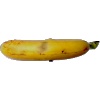
Label: banana_lady_finger